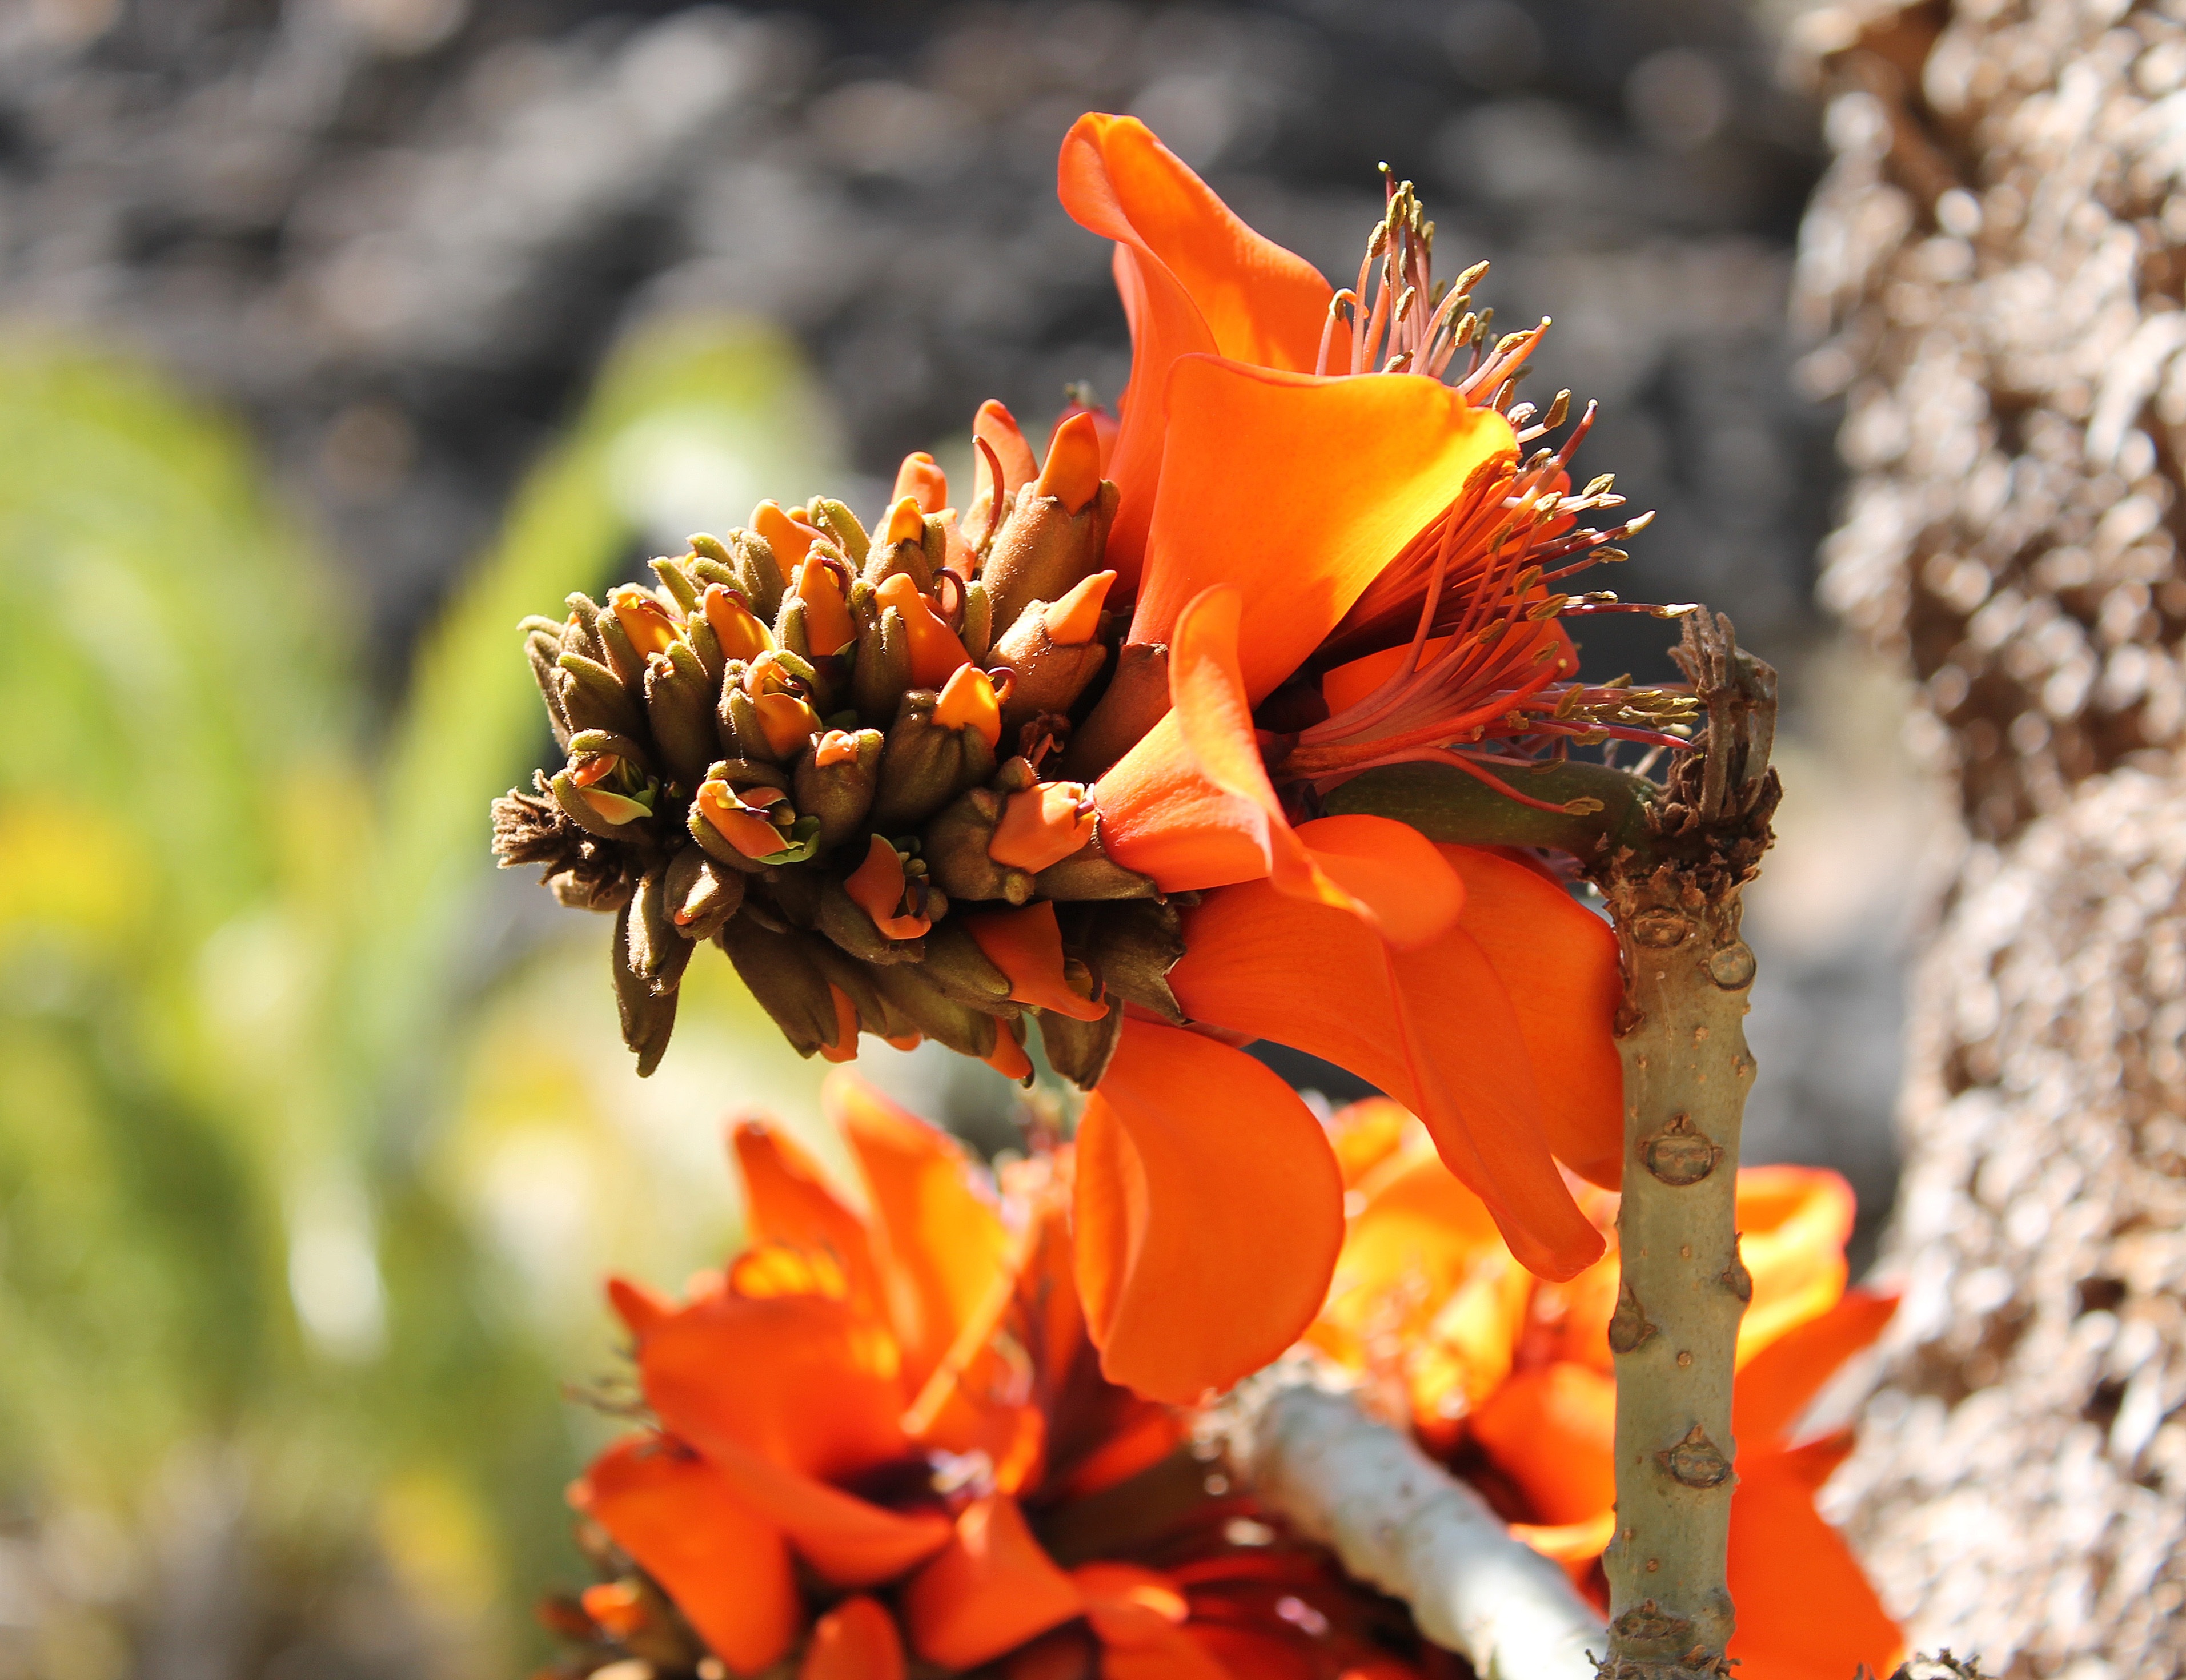
nature, blossom, plant, photography, leaf, flower, petal, summer, orange, spring, produce, natural, autumn, botany, yellow, flora, season, fauna, wildflower, flowers, close up, shrub, beautiful, nectar, macro photography, flowering plant, land plant